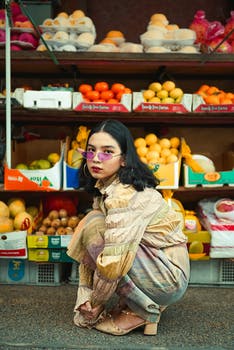
Label: No Watermark